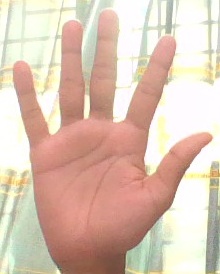
ASL sign: 5